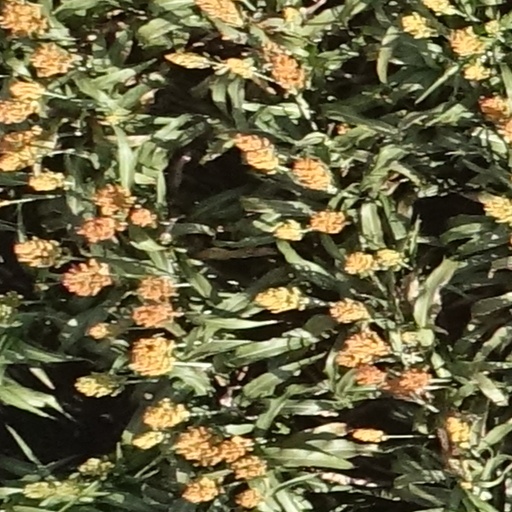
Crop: sorghum